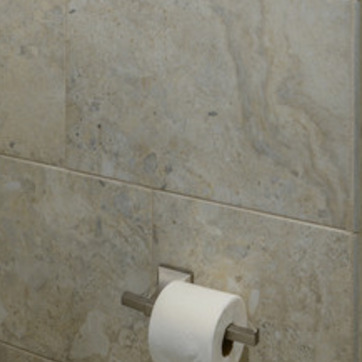
Material: tile